Thakeham

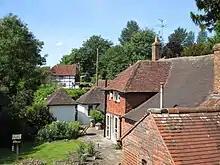
View from the churchyard

The mushroom factory originally existed on two sites - the main remaining site sits between the original village and the edge of Abingworth. A secondary location further south was sold for housing in the early noughties. From the profits of the sale, Sussex Mushrooms modernised and consolidated the going concern at the remaining site. In April 2011 after much delay, Horsham District Council announced they had approved the plans for 150 new homes. By 2018, houses had been built around a cricket pitch. In addition, the developers built a village hall, a veterinary surgery and shop/café.